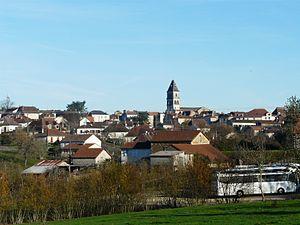
Vue générale de Thiviers, Dordogne, France.
Thiviers est une commune française située dans le département de la Dordogne, en région Nouvelle-Aquitaine.
L'unité urbaine de Thiviers est une unité urbaine française centrée sur la ville de Thiviers, dans le département de la Dordogne.